2008 in Iceland

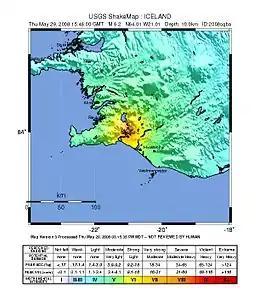
Map of the 2008 Iceland earthquake

The following lists events that happened in 2008 in Iceland.